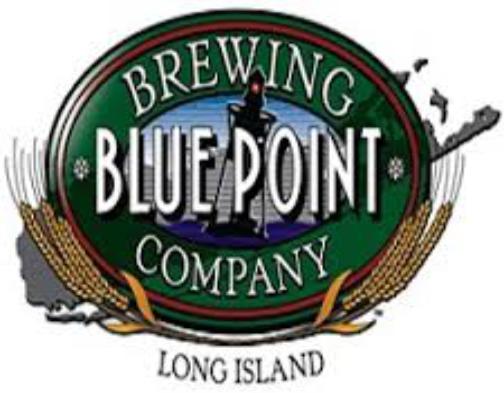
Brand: Blue Point
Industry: Others